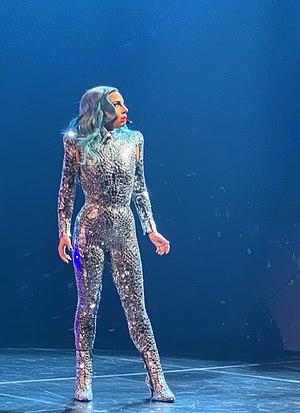
Stefani Germanotta, dite Lady Gaga, née le 28 mars 1986 dans le quartier de Manhattan, à New York, est une auteure-compositrice-interprète, actrice et danseuse américaine.